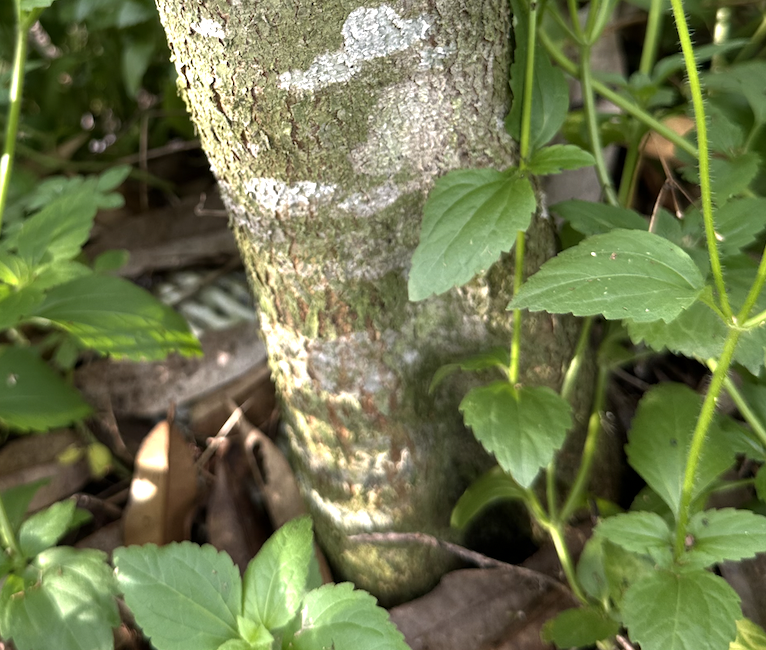
Label: pink_disease